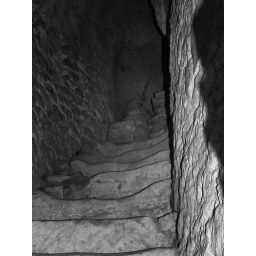
The disused stone stairceast to the bell tower of St Mary's at Stow in Lincolnshire.